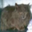
Label: cat